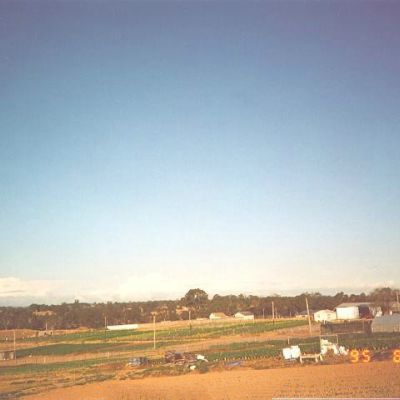
Cloud type: Stratocumulus (Sc)